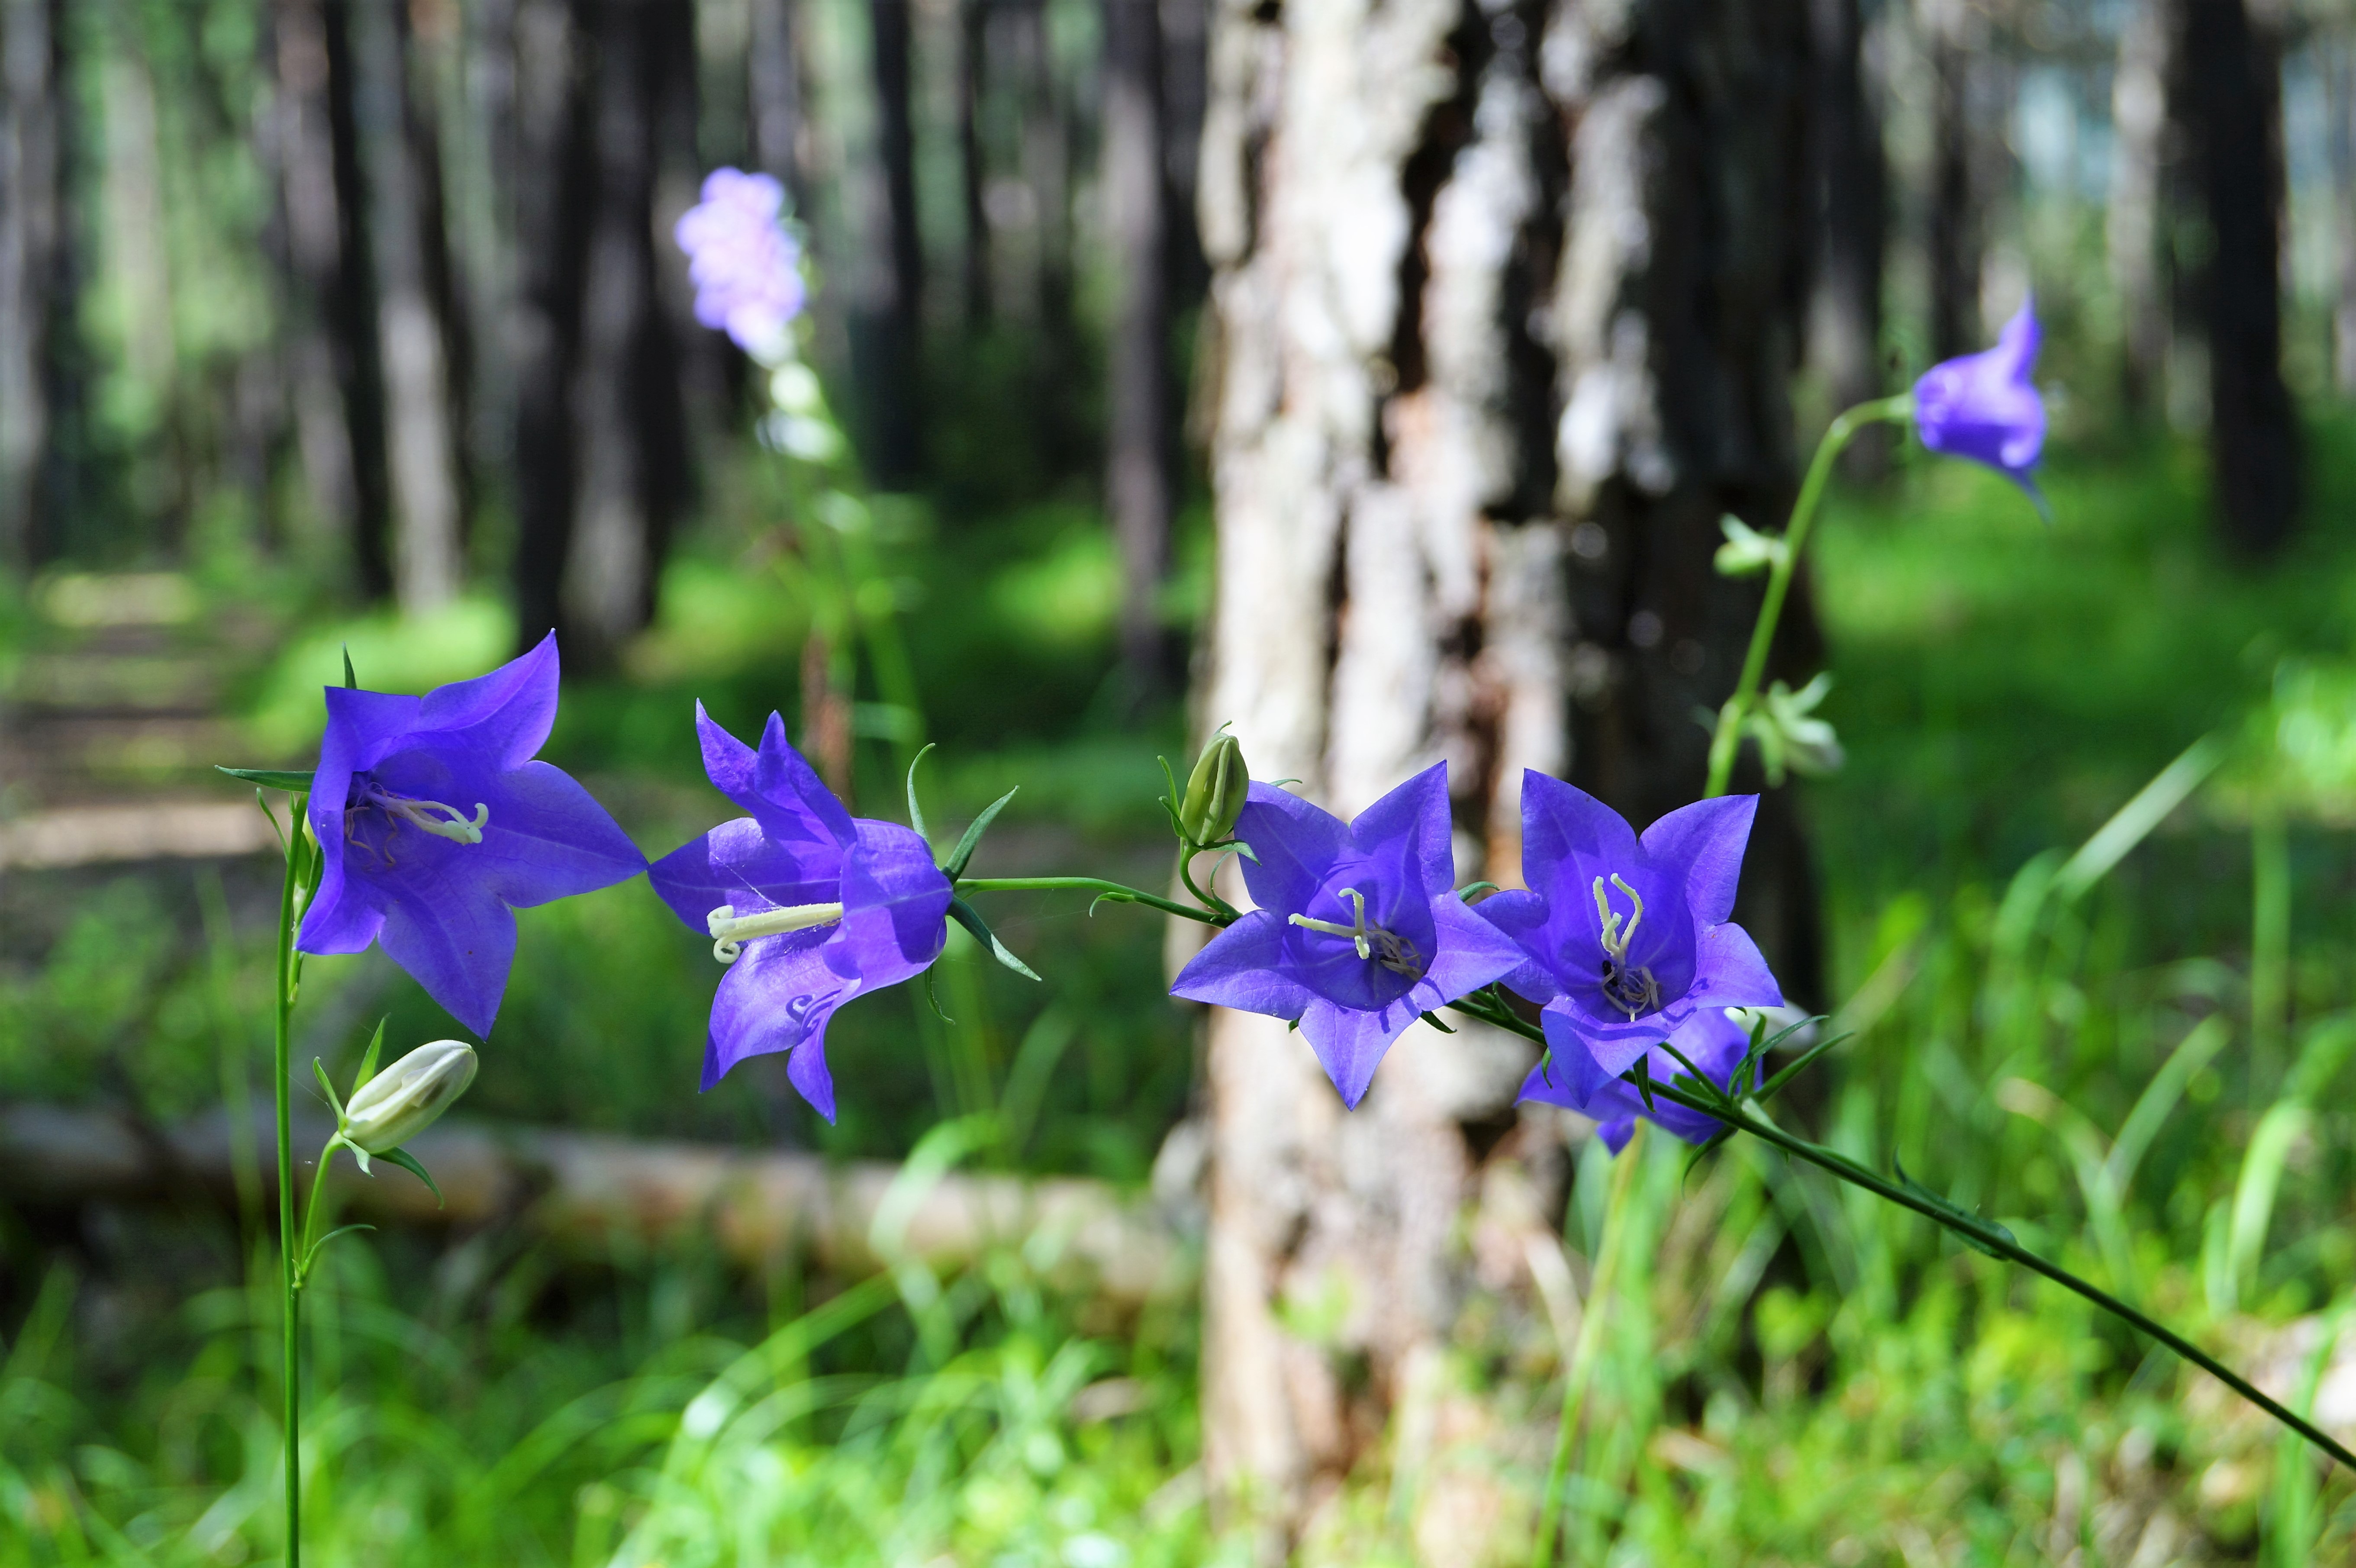
nature, blossom, plant, meadow, flower, bloom, bell, botany, blue, flora, wild flower, wildflower, wild plant, pointed flower, petals, violet, woodland, bellflower, macro photography, flowering plant, blue violet, light blue, bellflower family, harebell, alpine plant, petite bellflower, glockig, blue purple, ringing crown, land plant